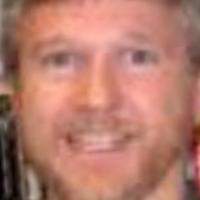
Age group: age 41-55